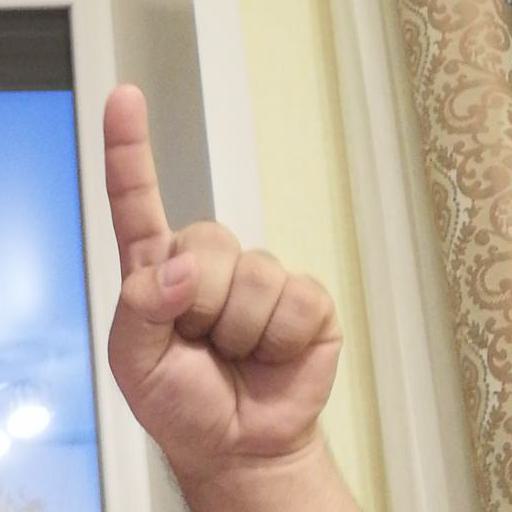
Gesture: one